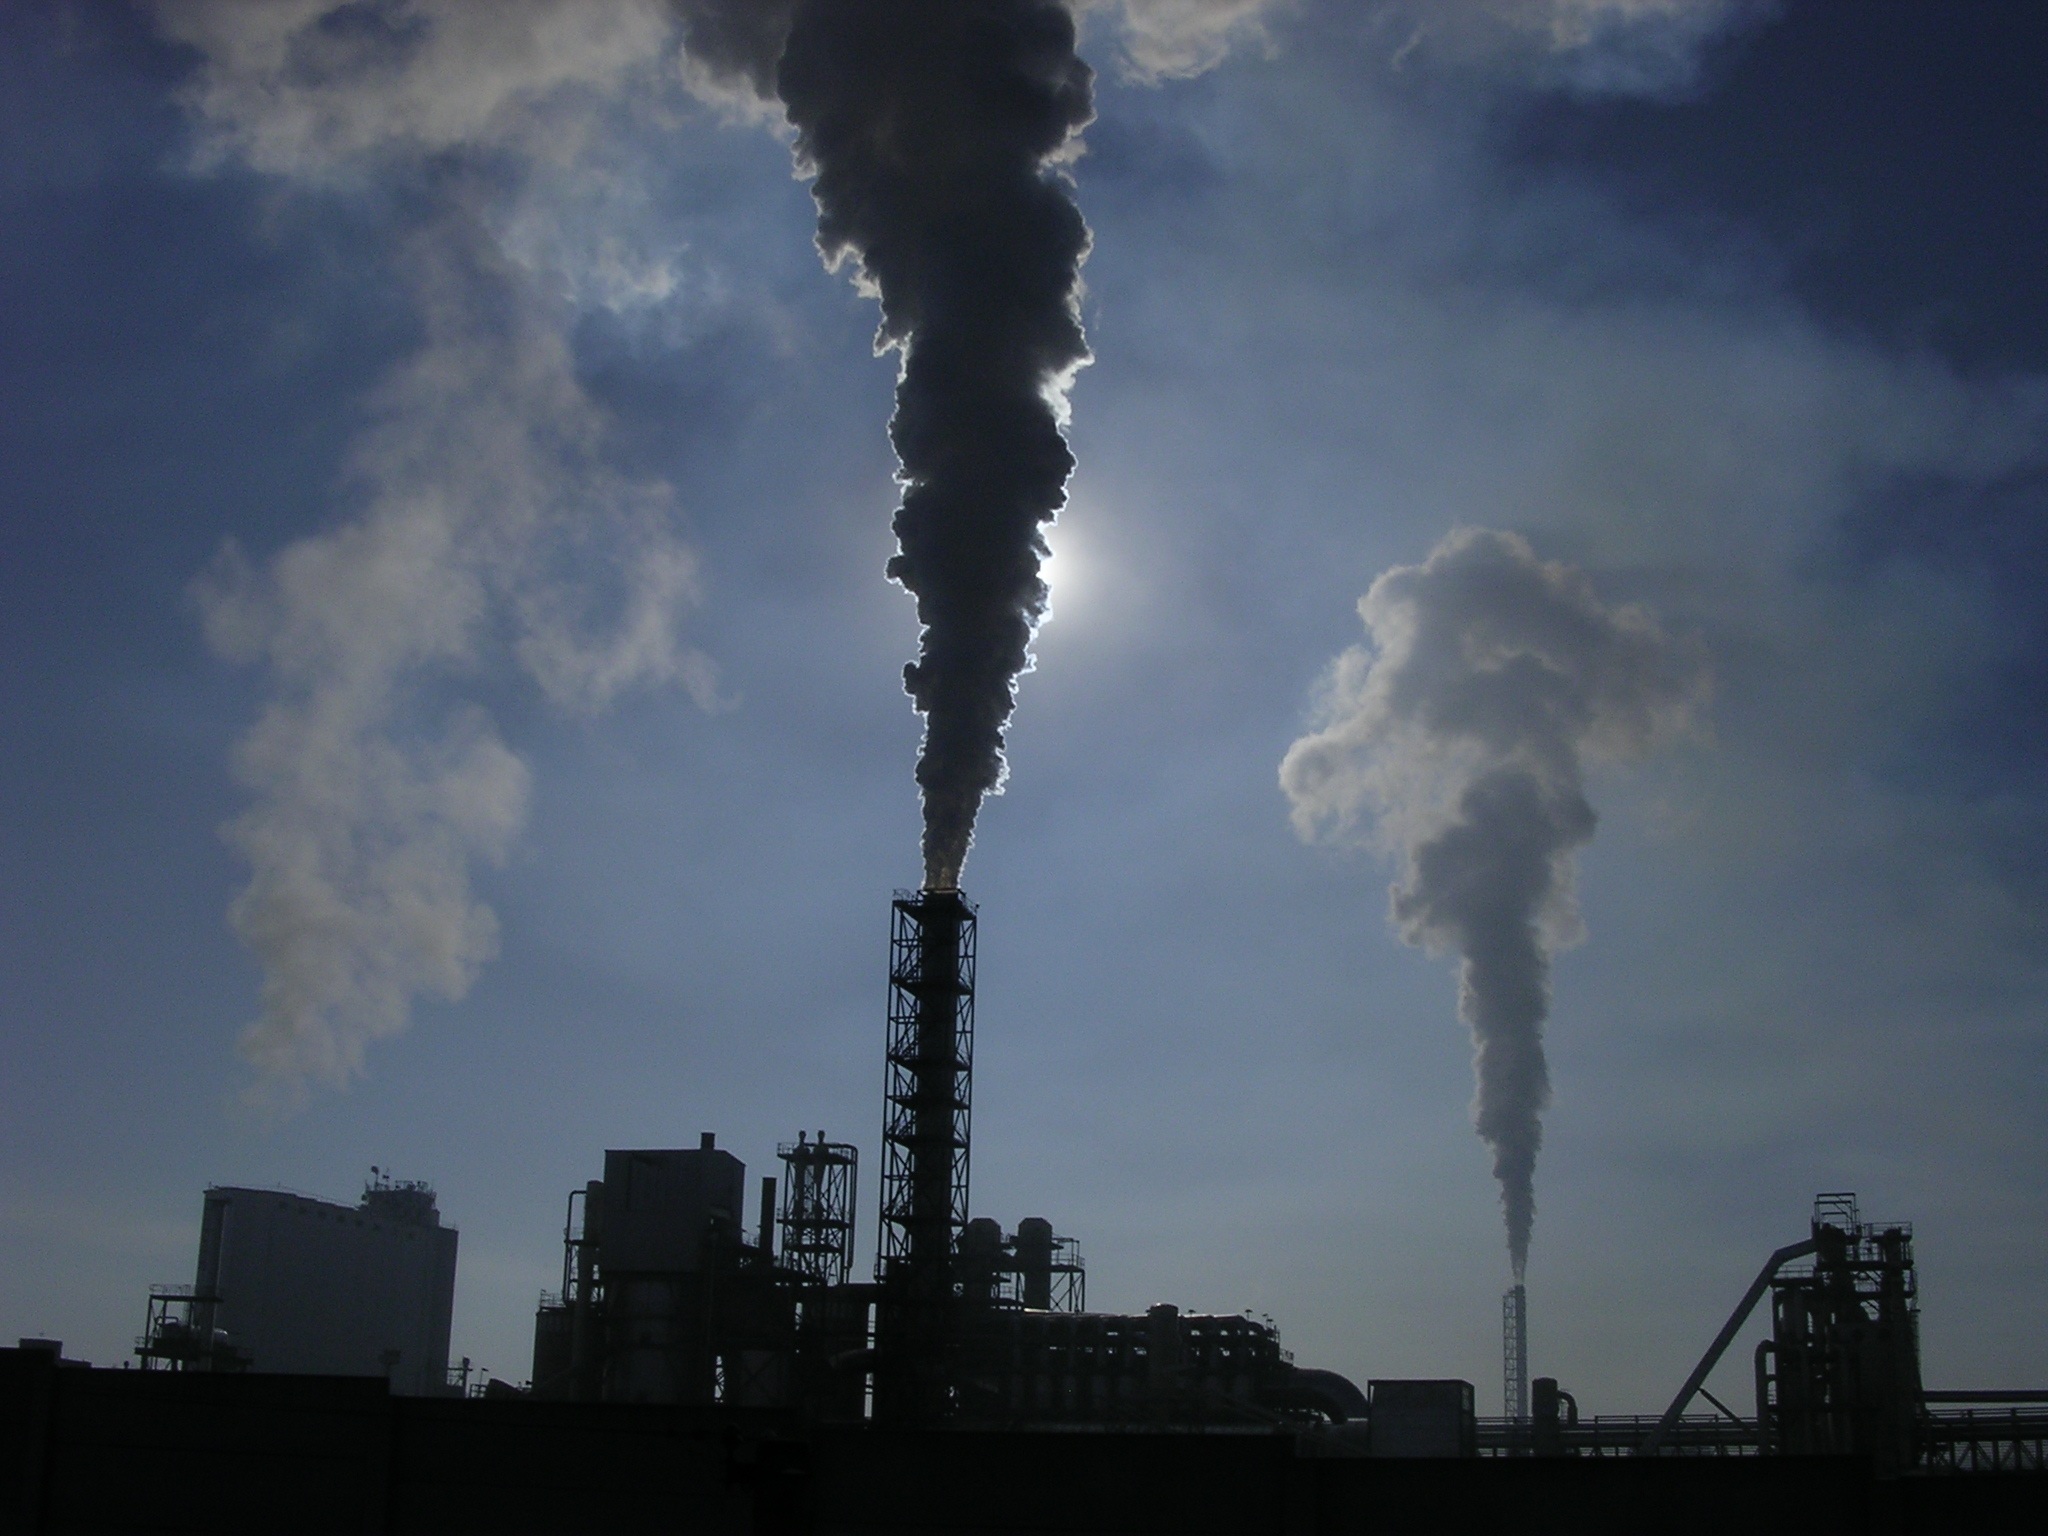
landscape, cloud, sky, atmosphere, smoke, chimney, electricity, emissions, atmosphere of earth